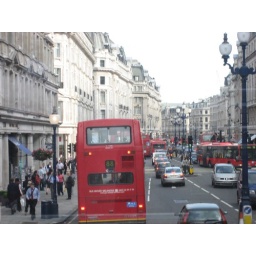
UK; London. Ry in big red bus